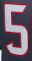
Number: 5